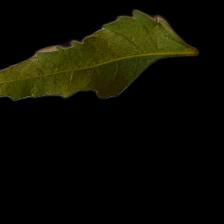
Plant: Neem